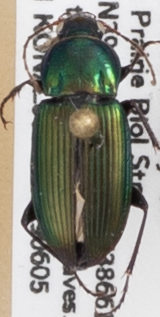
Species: Poecilus chalcites
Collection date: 2019-06-05
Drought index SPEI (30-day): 1.608
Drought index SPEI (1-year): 1.498
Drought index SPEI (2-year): -0.086